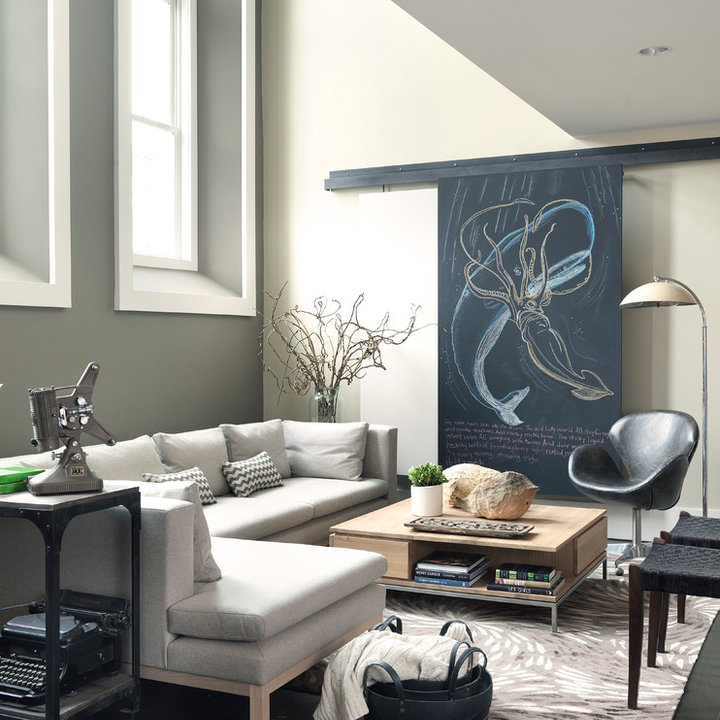
Style: Vintage